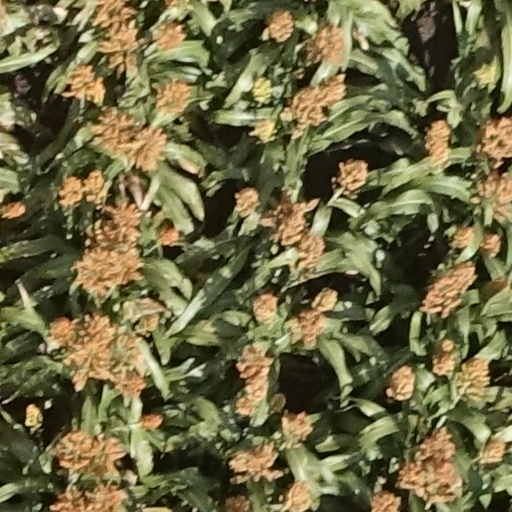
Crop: sorghum